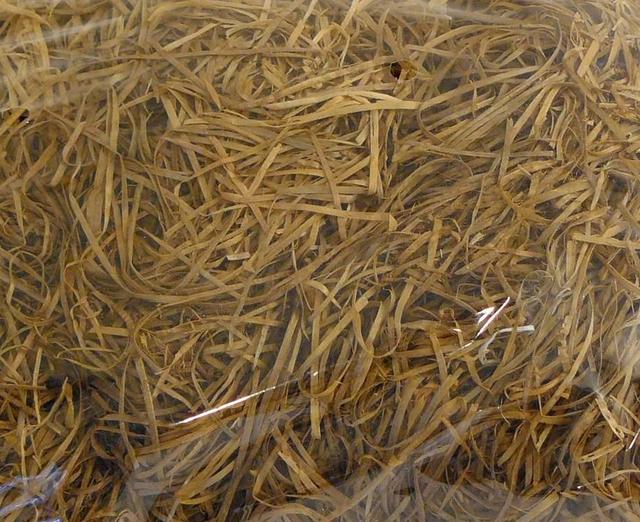
Texture: fibrous